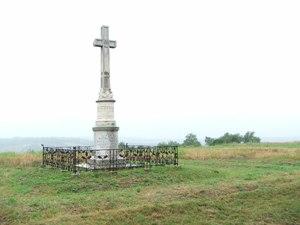
Site de la Bataille de Petrovaradin, Voïvodine, Serbie
Le site de la bataille de Petrovaradin est un site mémoriel qui se trouve sur le territoire de Petrovaradin, près de Novi Sad en Serbie, province de Voïvodine. Il commémore la bataille de Petrovaradin qui, en 1716, a victorieusement opposé les armées autrichiennes à celles de l'Empire ottoman. Le site est inscrit sur la liste des sites mémoriels d'importance exceptionnelle de la République de Serbie.
Les sites mémoriels constituent l'une des quatre catégories de classement des monuments historiques de la Serbie. L'inventaire, élaboré et publié par l'Institut pour la protection du patrimoine de la République, recense 71 sites protégés.